Boronia oxyantha

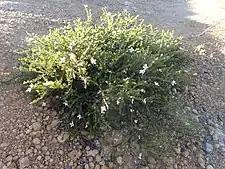
habit

"Boronia oxyantha" is a shrub with many hairy branches and that grows to a height of about . The leaves are compound and often crowded, with between three and seven leaflets on a petiole long. The leaflets are narrow club-shaped and long. The flowers are arranged singly in leaf axils on a pedicel about long. The four sepals are narrow triangular, about long and hairless. The four petals are broadly elliptic, pink with a darker midrib and about long with scattered, soft hairs. The ten stamens have a few soft hairs and a prominent swelling on the tip. The stigma is minute. Flowering occurs from August to December or February.